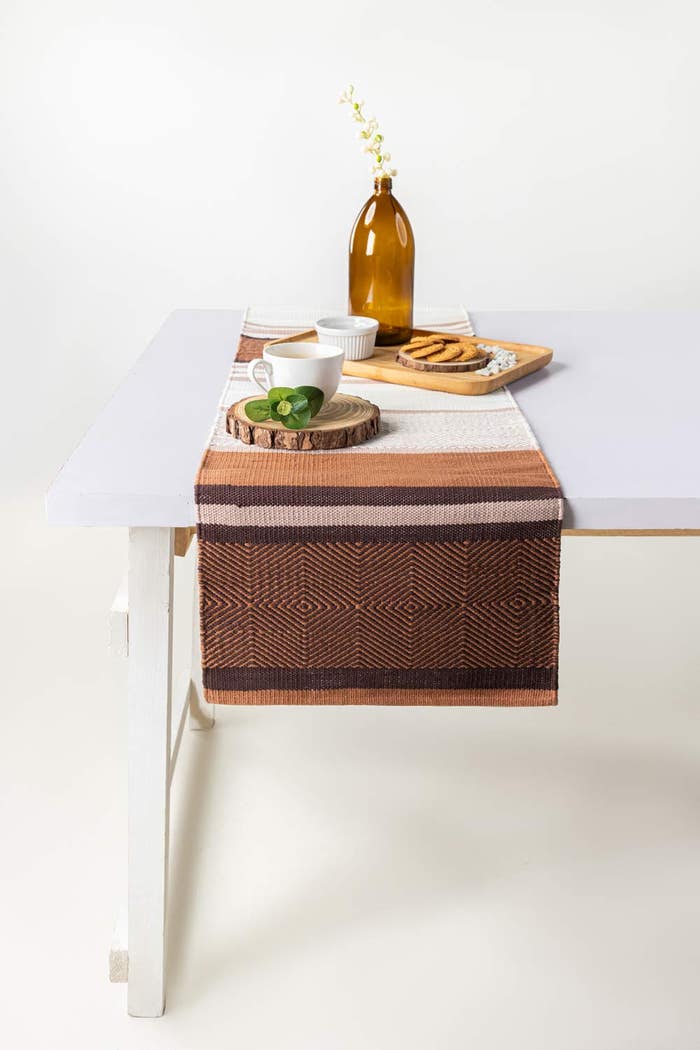
brown multi stripe table runner